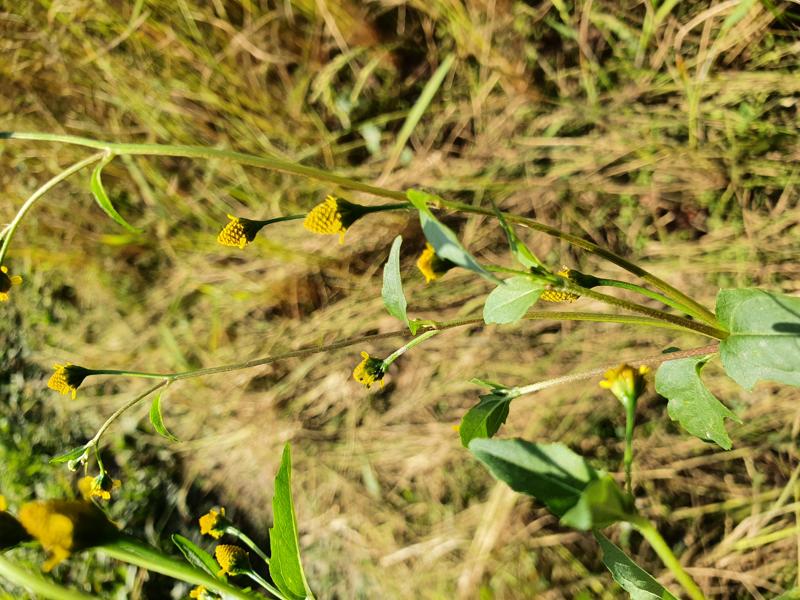
Weed species: Synedrella nodiflora